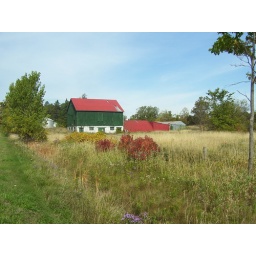
barn in a field